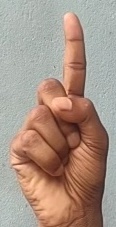
ASL sign: 1